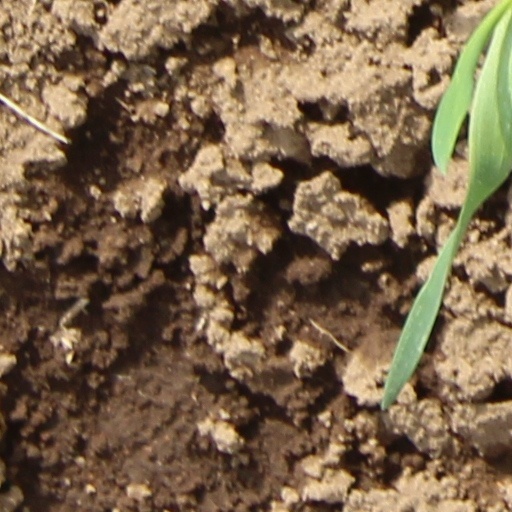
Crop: wheat